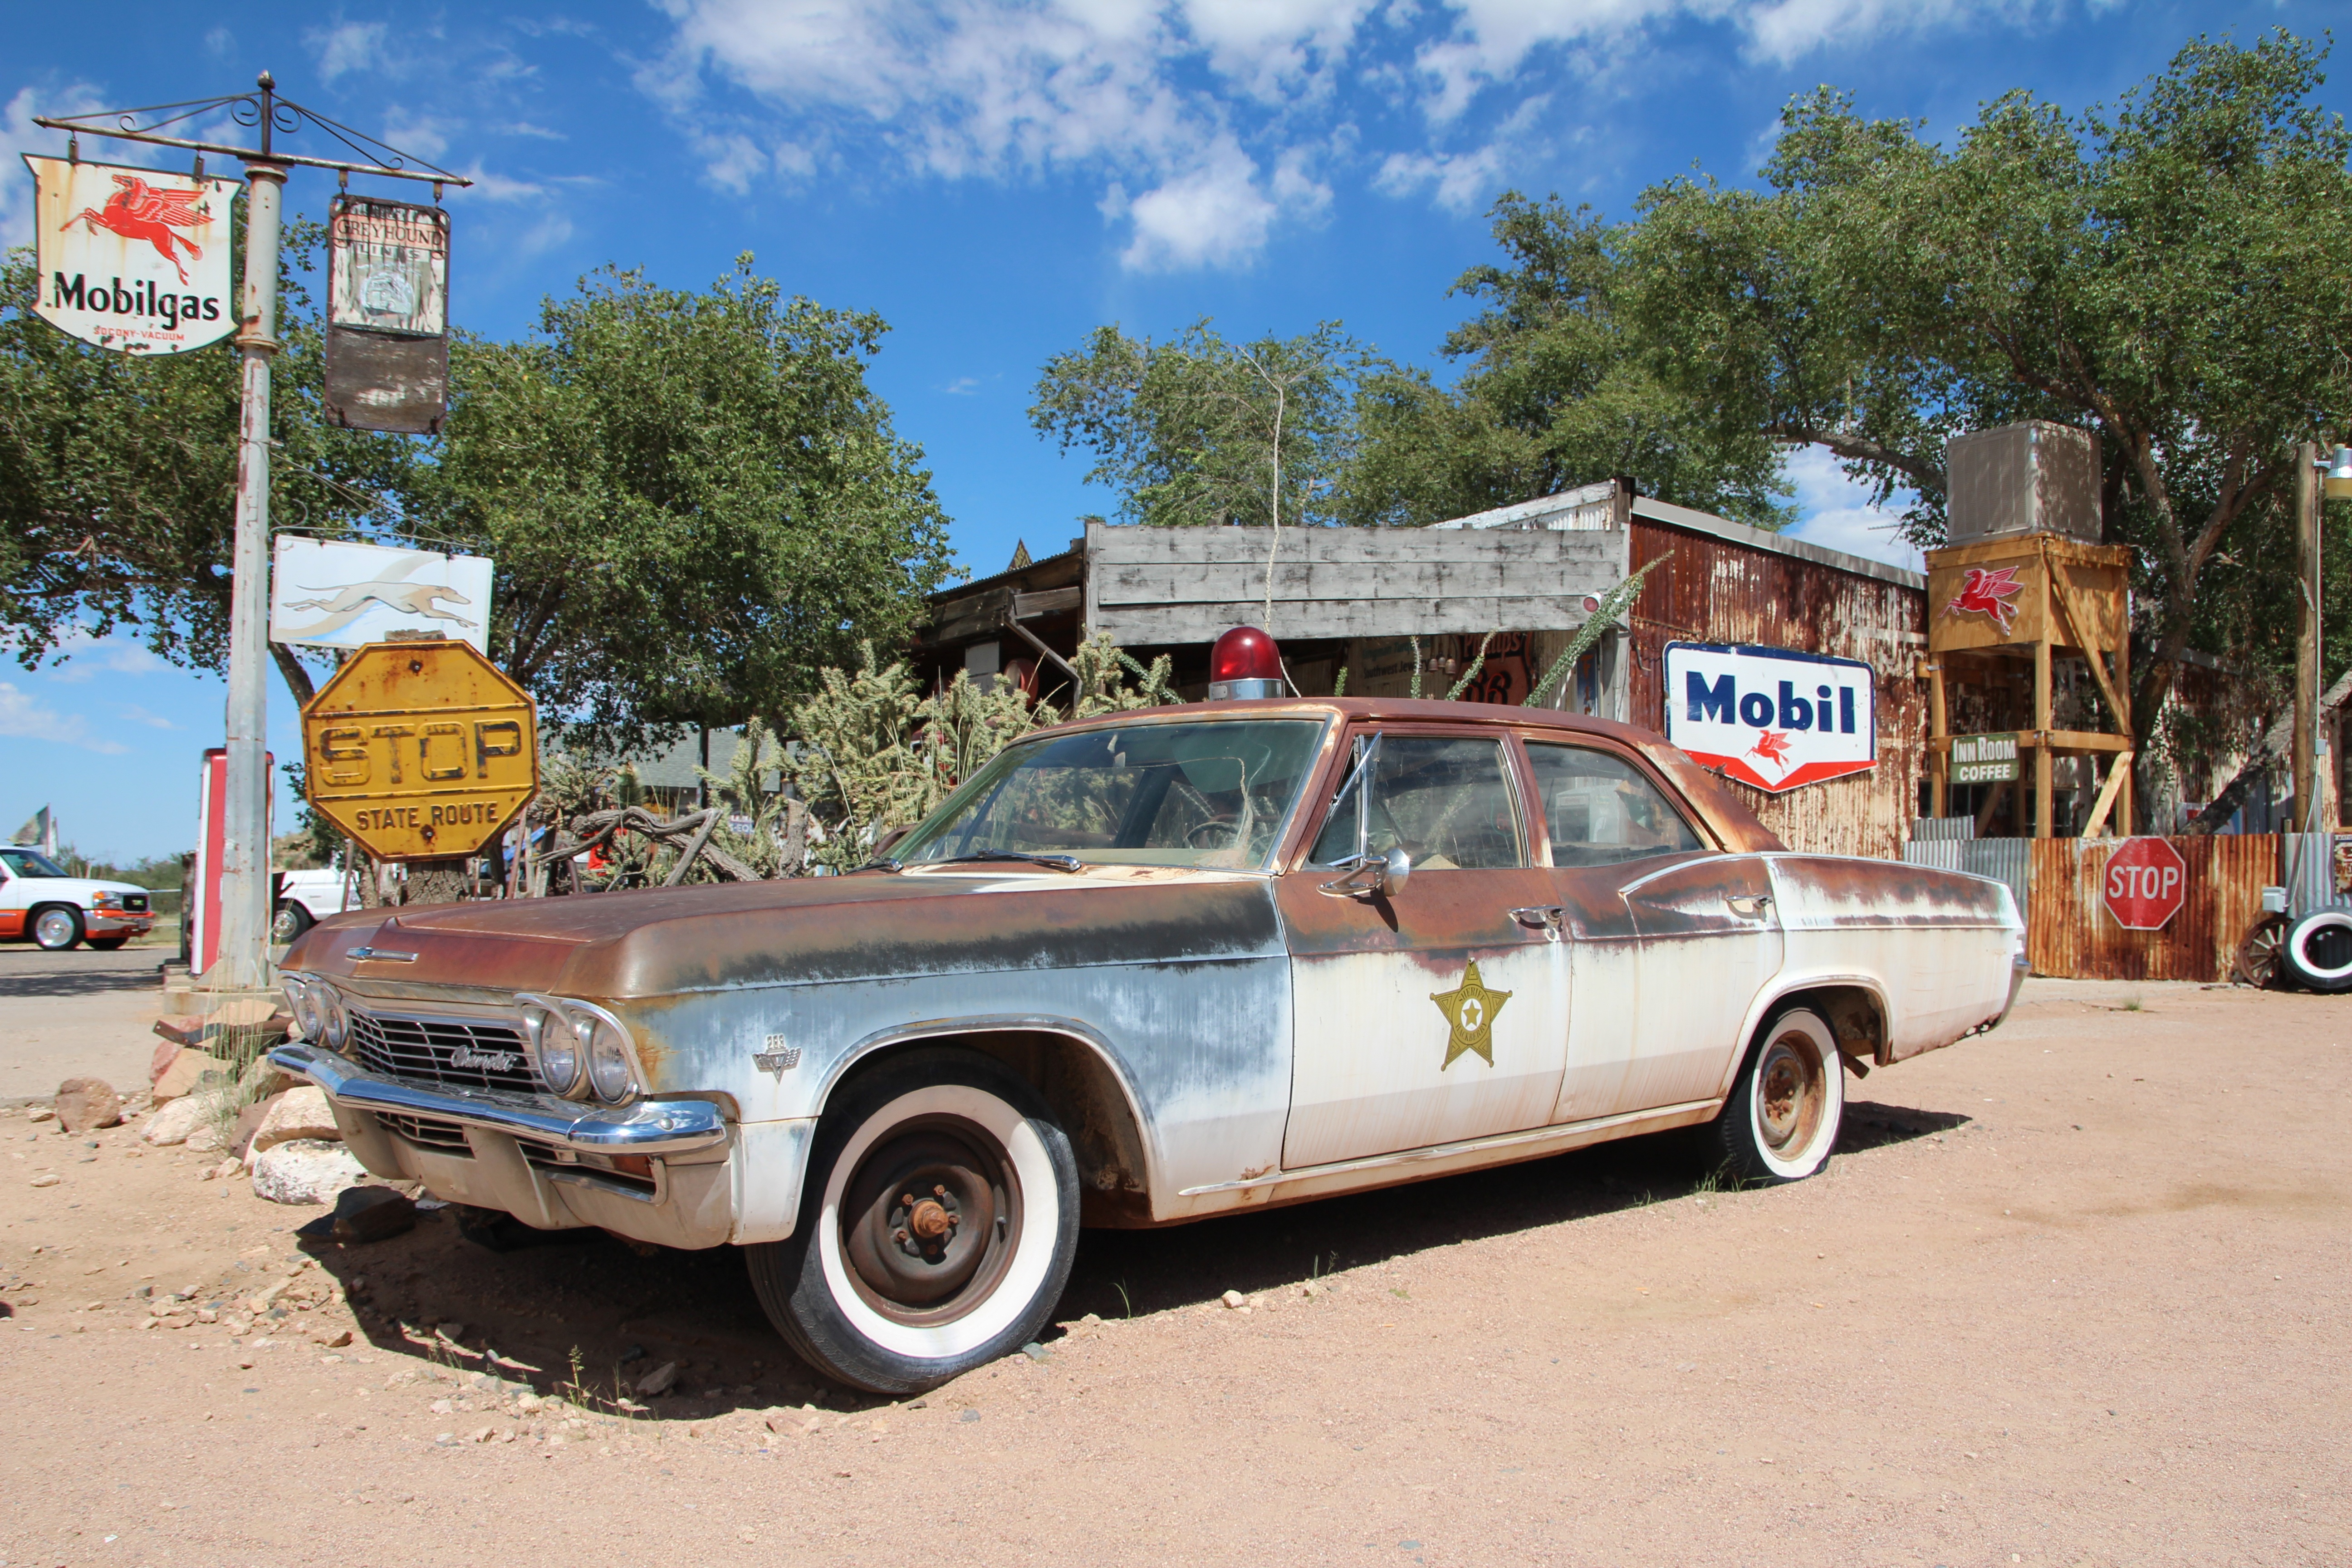
car, old, vehicle, usa, california, grille, motor vehicle, vintage car, american, racing, sedan, oldtimer, classic, pkw, cabriolet, antique car, us car, land vehicle, auto racing, automobile make, dirt track racing